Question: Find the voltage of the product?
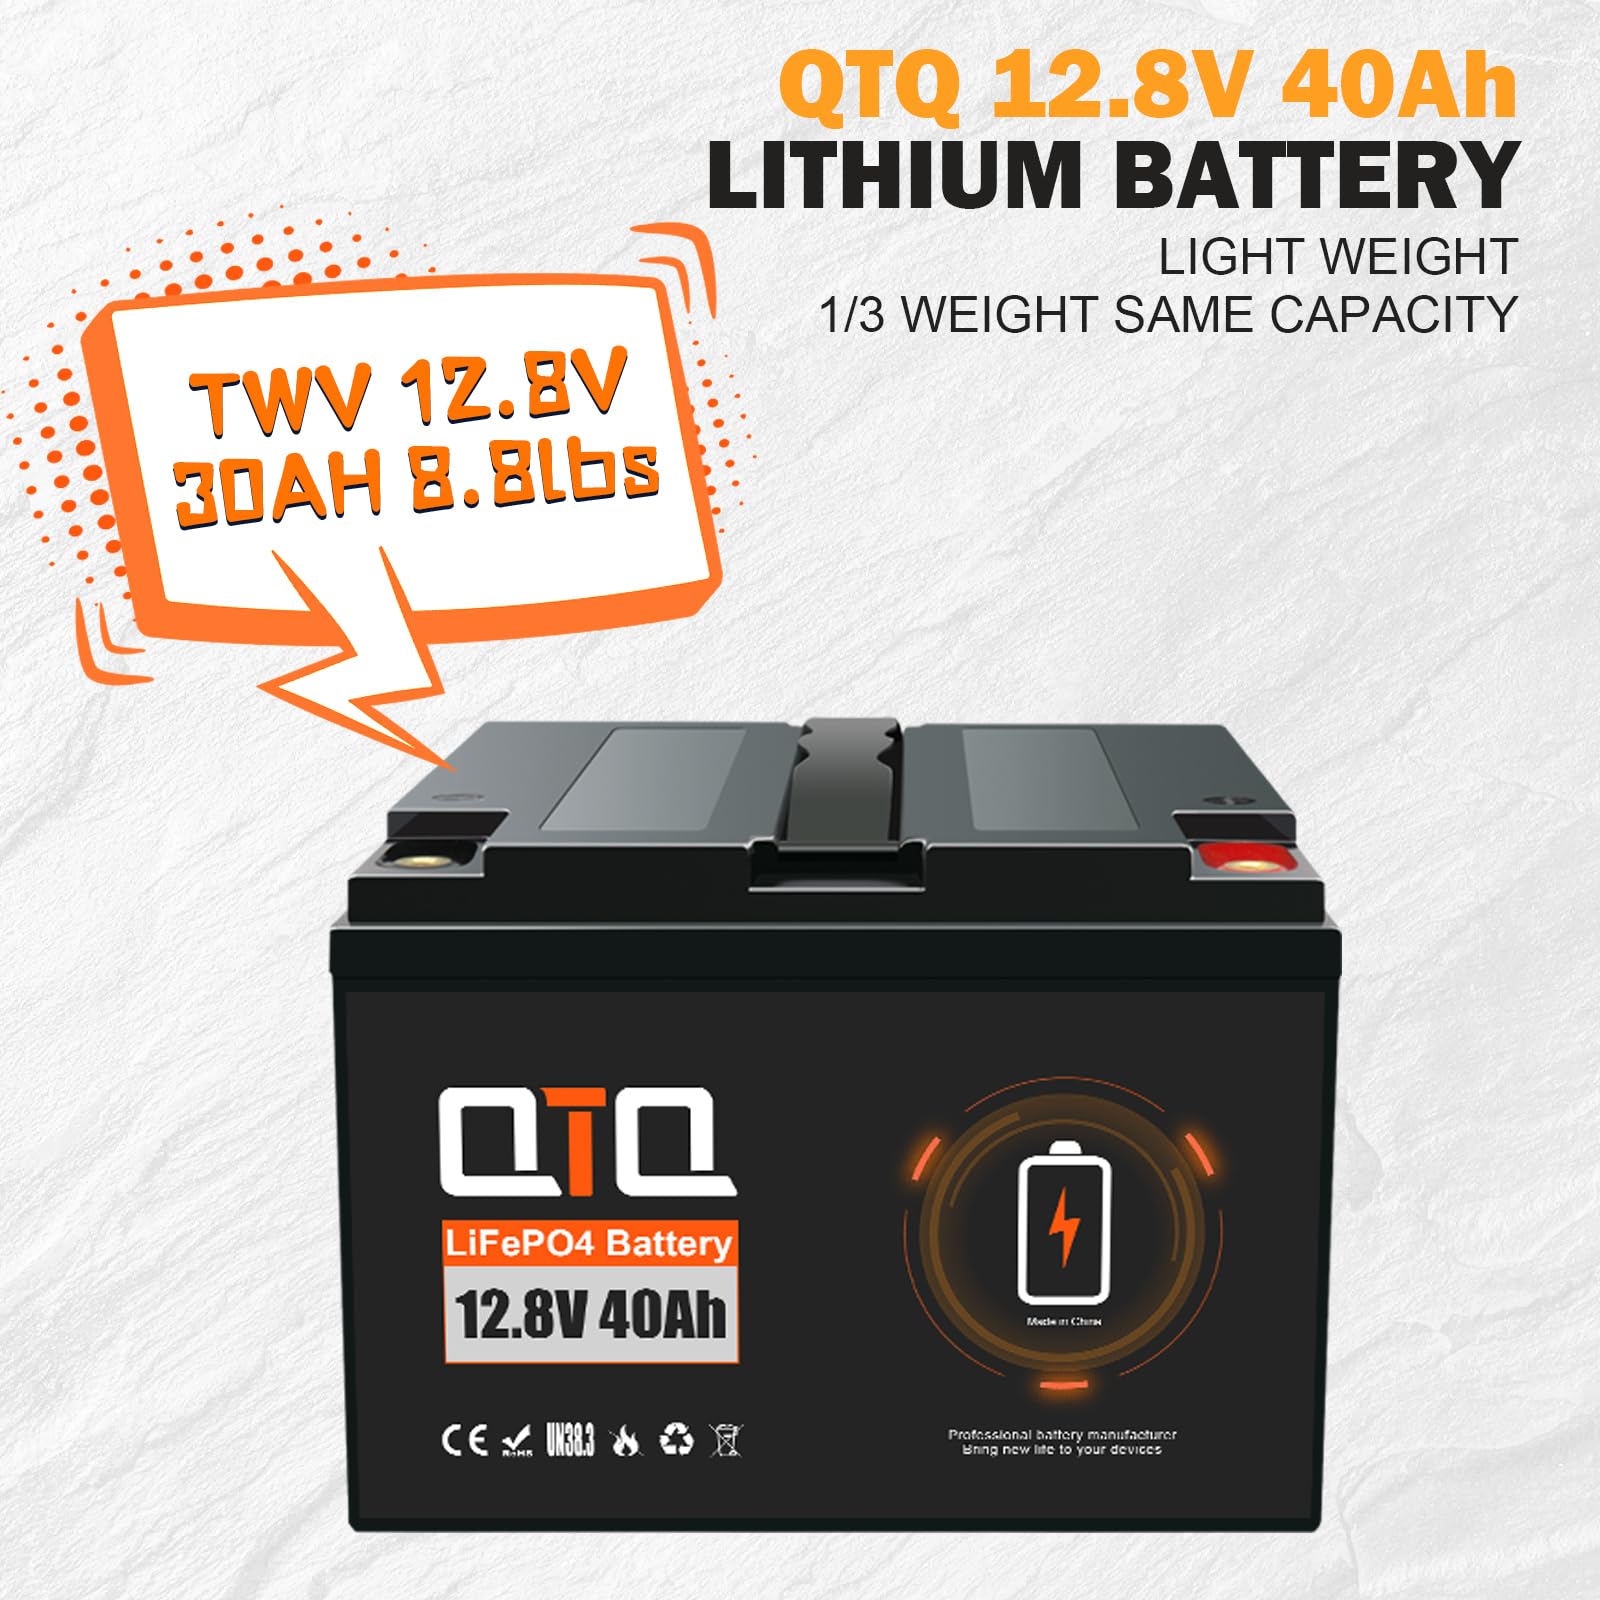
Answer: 12.8 volt